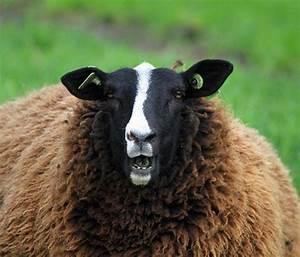
sheep